Puppetry of the Penis

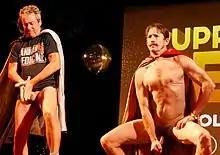
Simon Morley & David Friend, Puppetry of the Penis, Glastonbury Festival, 2019

Puppetry of the Penis is a comedic live performance-art show featuring a series of genital contortions. The show was initially conceived as the title of a highbrow art calendar released by Australian Simon Morley in 1996. The calendar showcased twelve penis "installations" (the manipulation of male genitalia into a variety of recognisable forms). In response to increasing requests for live demonstrations, in 1997 Morley enlisted fellow Australian, David "Friendy" Friend, to devise a performance show consisting of body-based genital comedy.